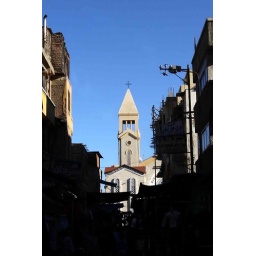
View of church tower from a street market in Port Said.